Vedette (horse)

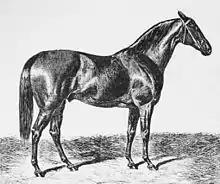
Drawing of Vedette

Vedette (1854–1881) was a British Thoroughbred racehorse who won the 2000 Guineas Stakes and two Doncaster Cups. He also sired Epsom Derby winner and Champion sire, Galopin. He was owned by Thomas Dundas, 2nd Earl of Zetland and trained by George Abdale.